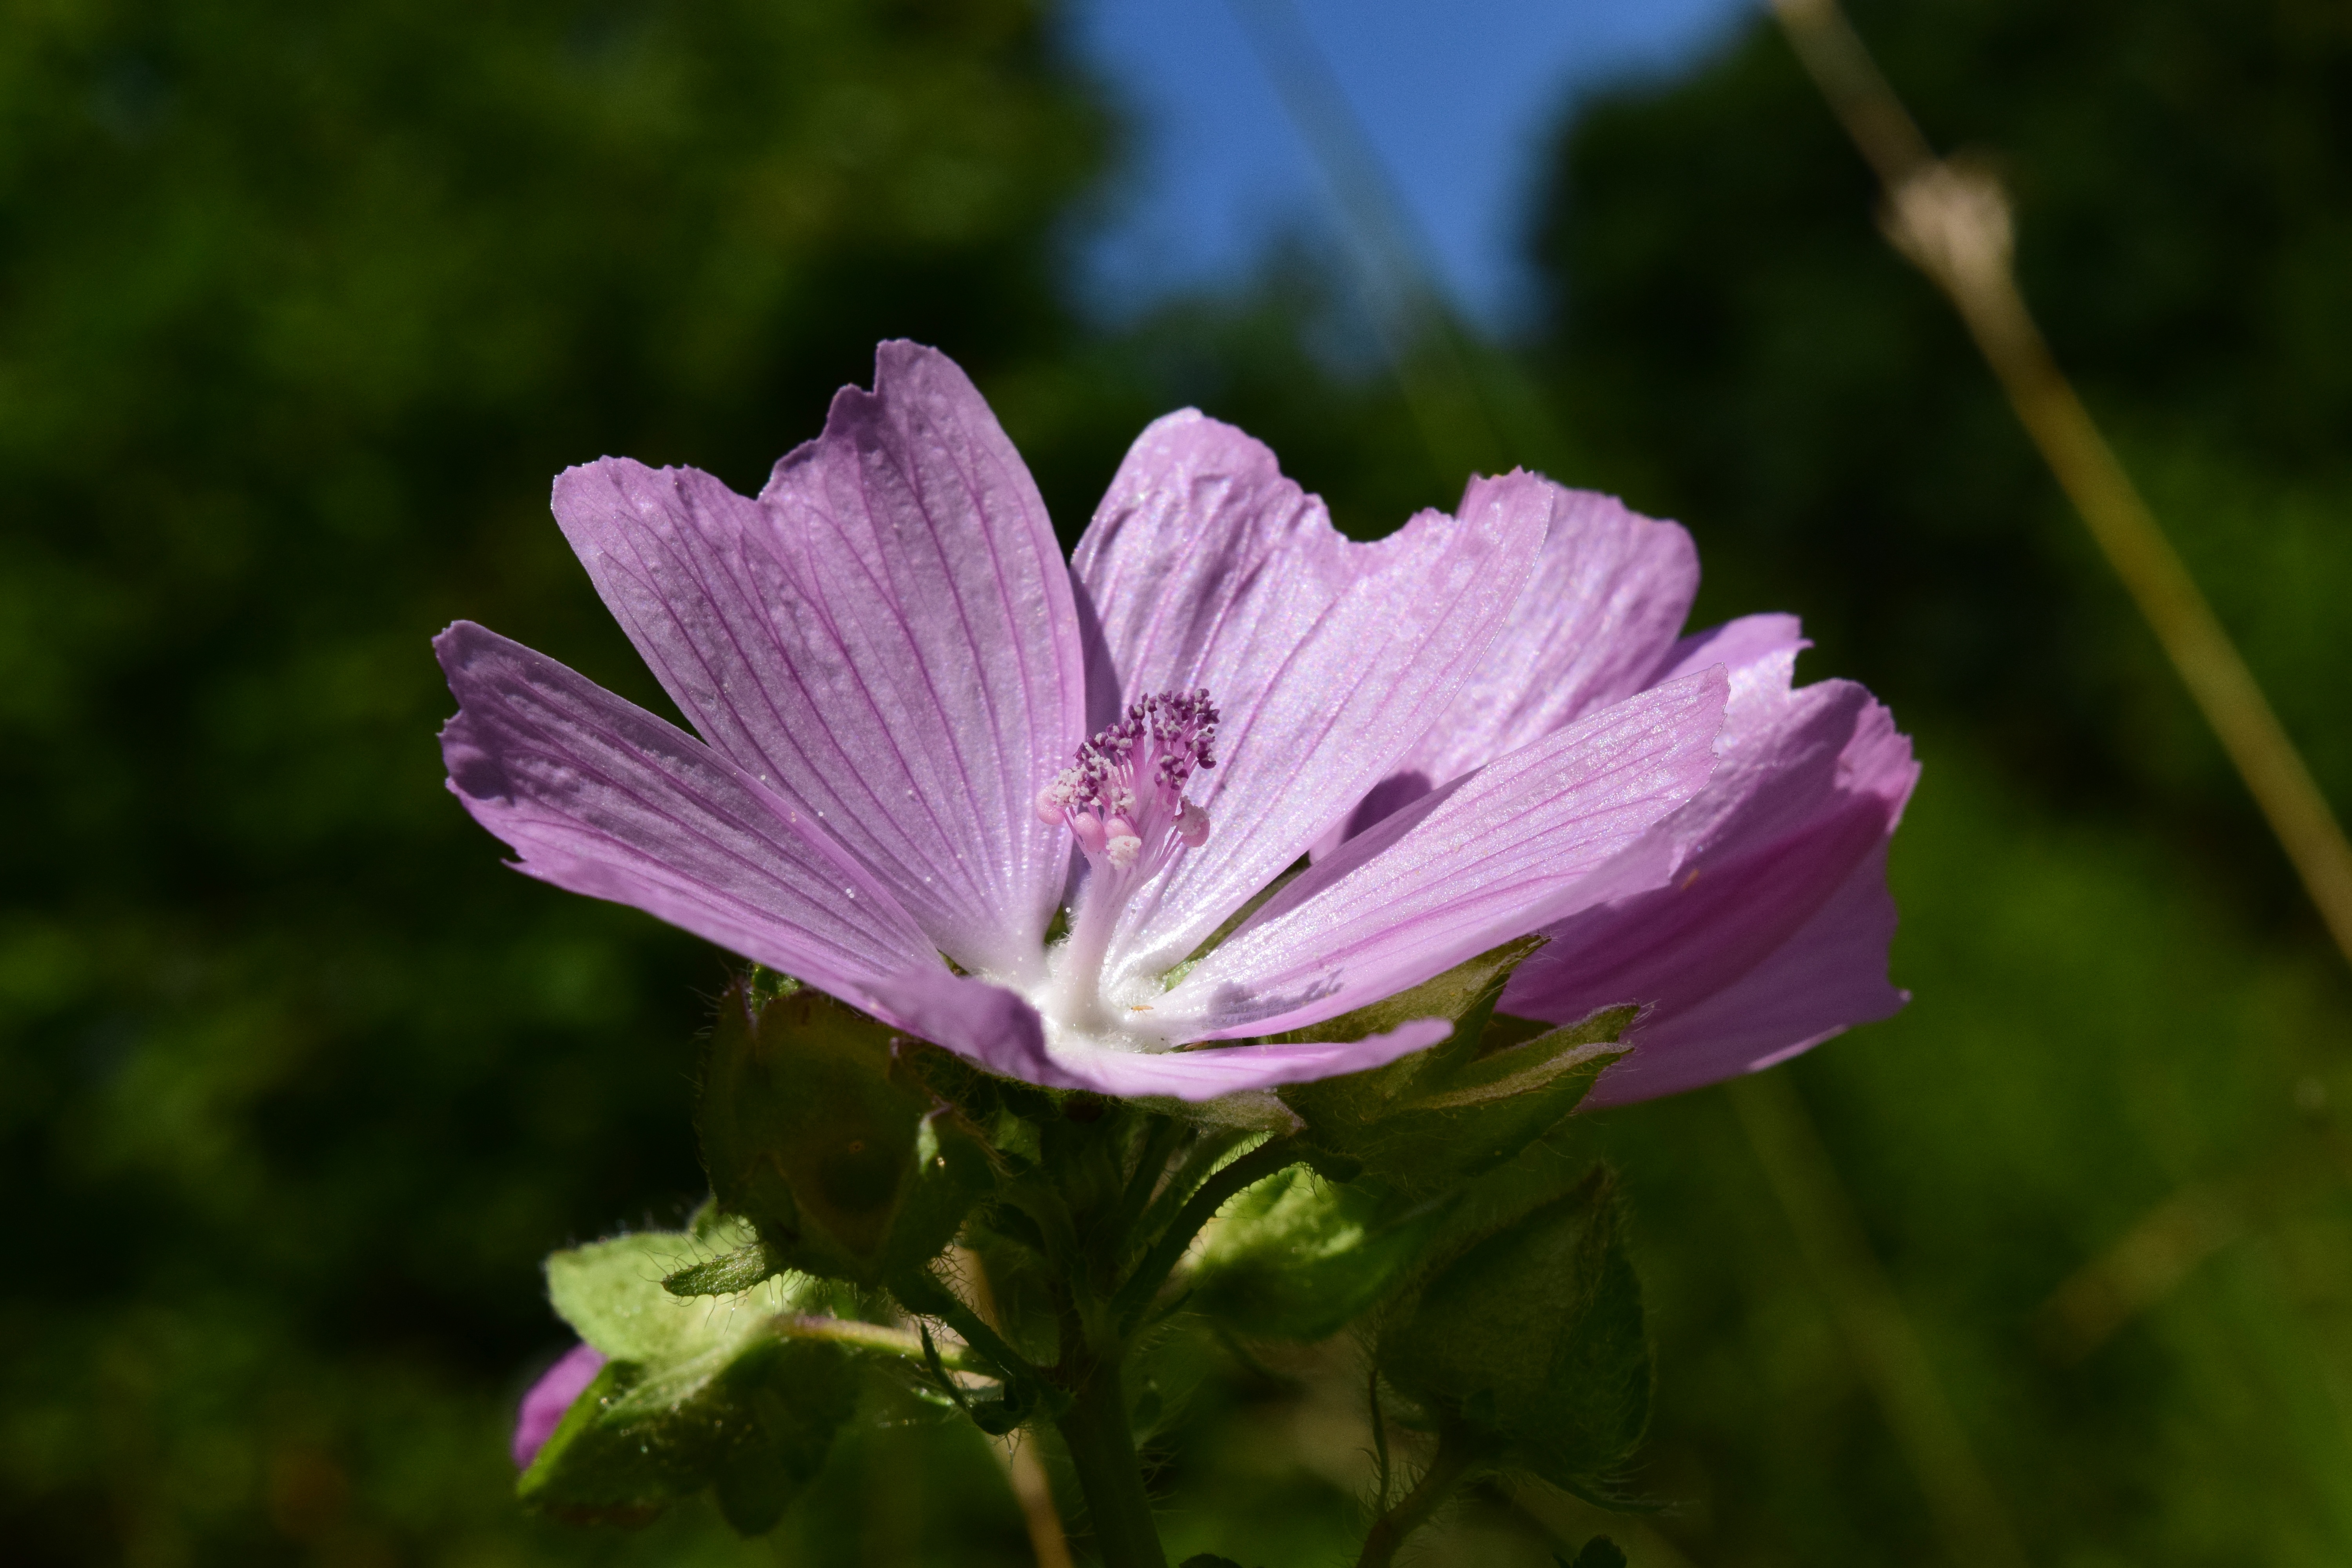
nature, blossom, plant, meadow, flower, purple, petal, bloom, summer, botany, close, flora, wild flower, wildflower, malva, macro photography, flowering plant, roses mallow, sigmar herb, rose mallow, malva alcea, spitzbl ttrige mallow, victorious mars wurz wiesenblume, plant stem, land plant, garden cosmos, pinkladies